Rulon Jeffs

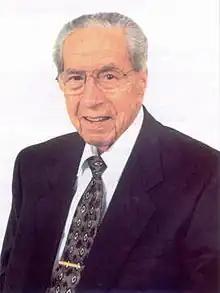
Jeffs, ca. 2002

Rulon Timpson Jeffs (December 6, 1909 – September 8, 2002), known to followers as Uncle Rulon, was an American polygamist and religious leader who founded and was recognized as the 5th president of the Fundamentalist Church of Jesus Christ of Latter-Day Saints (FLDS Church), a Mormon fundamentalist organization based in Colorado City, Arizona, United States, from 1986 until his death in 2002. He was the father of later FLDS Church leader and convicted felon Warren Jeffs.